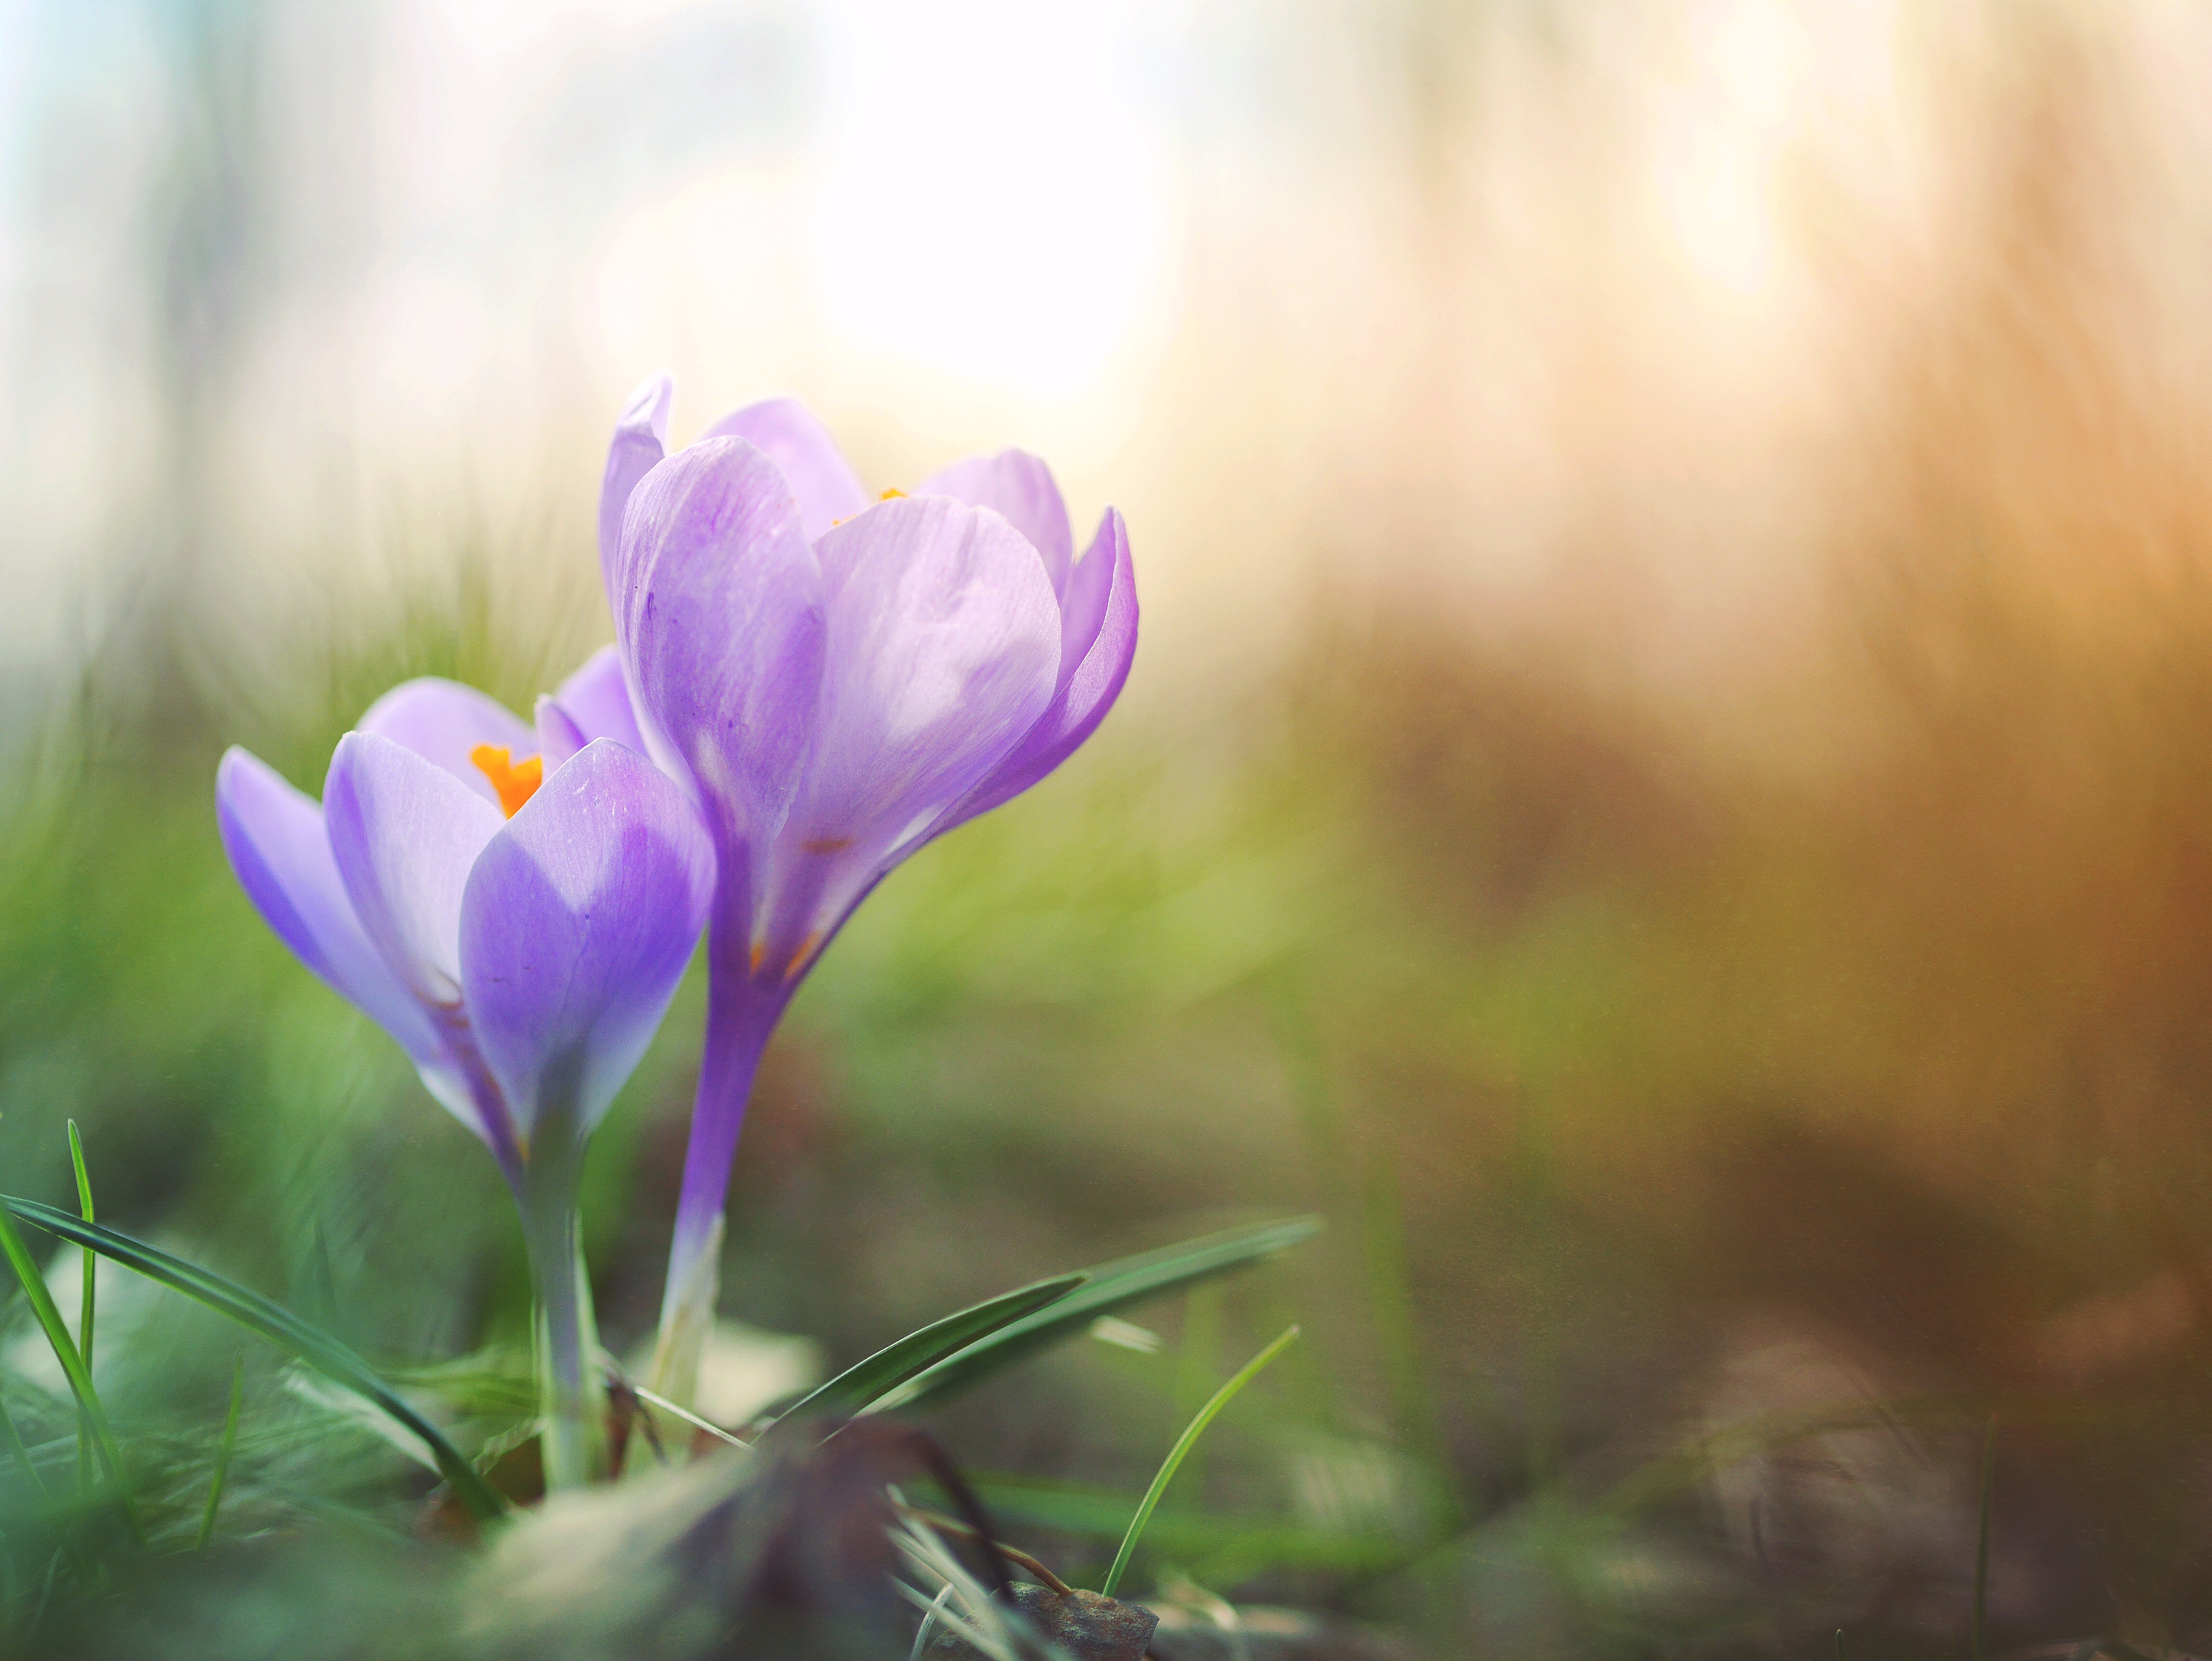
nature, blossom, plant, sunlight, flower, petal, bloom, macro, botany, flora, wildflower, flowers, close up, eye, crocus, macro photography, flowering plant, land plant